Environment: real
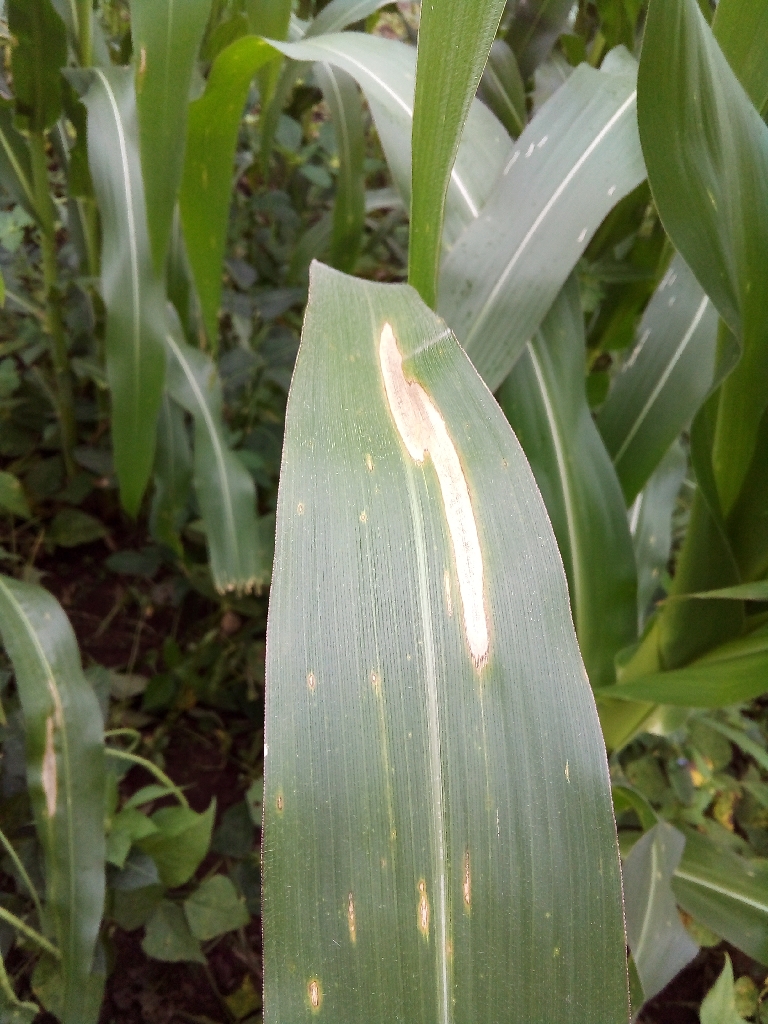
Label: northern_corn_leaf_blight